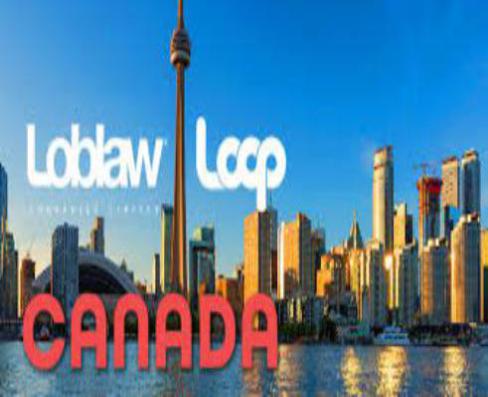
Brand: loblaw
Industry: Necessities